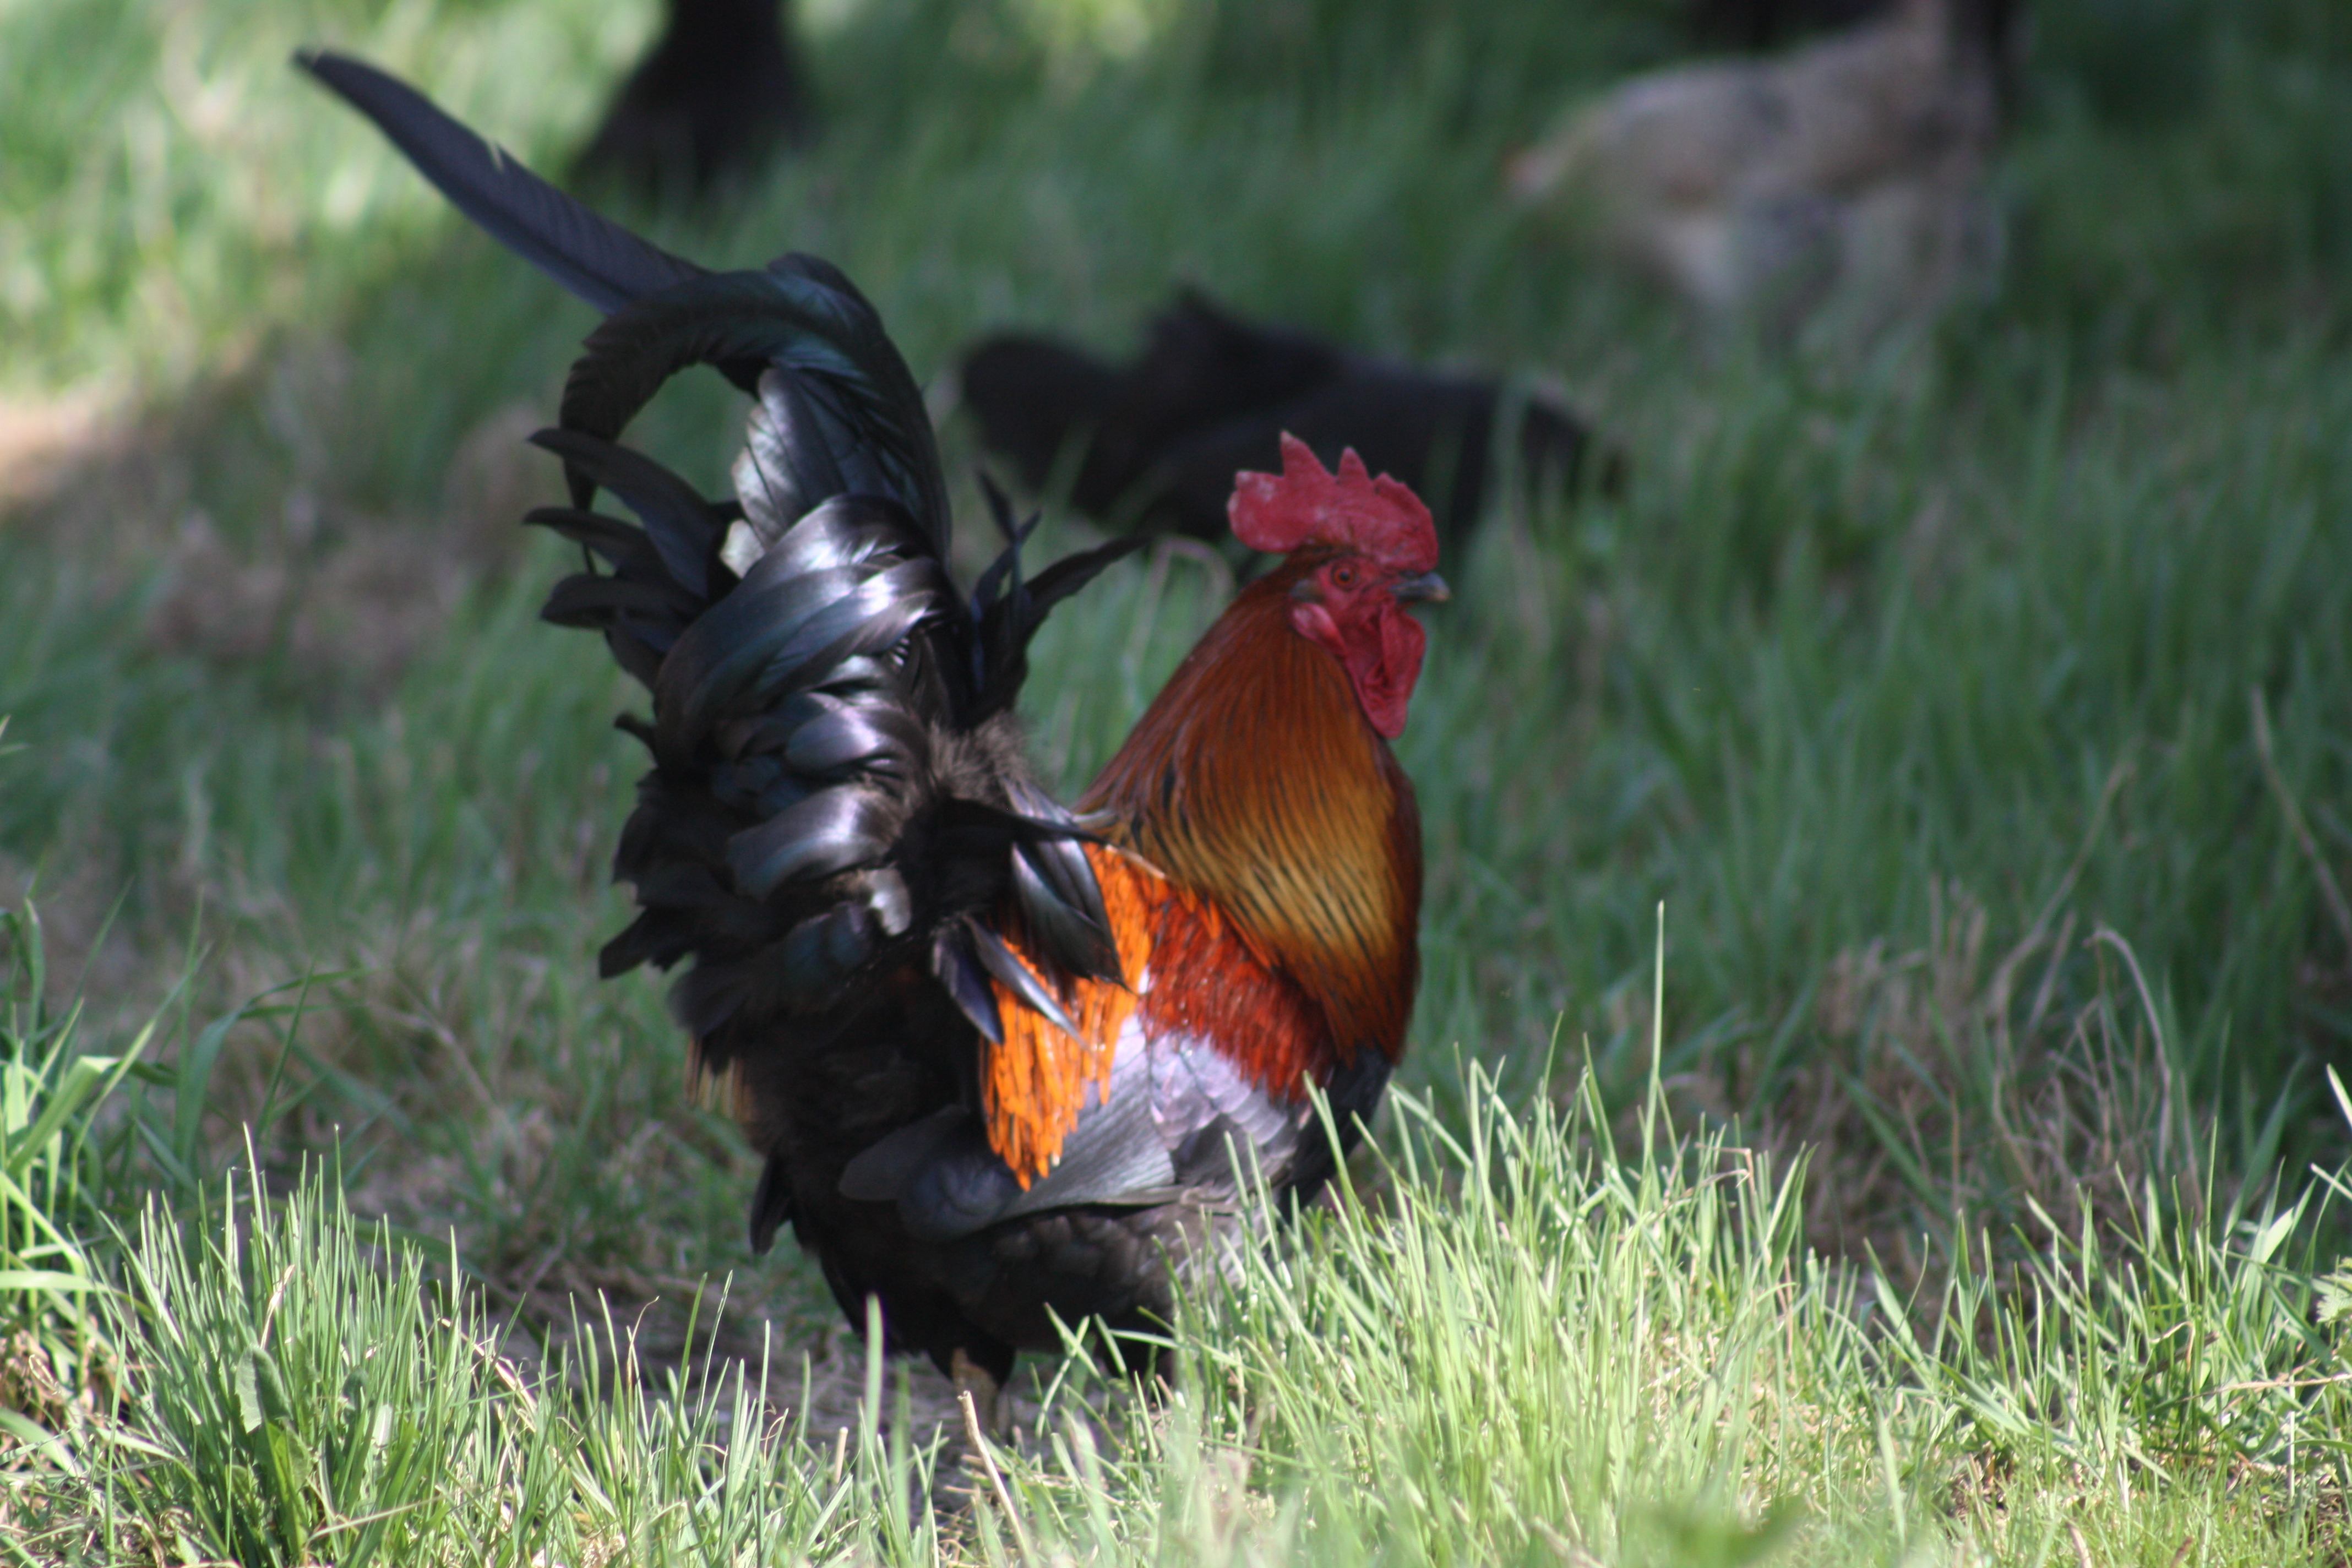
nature, grass, bird, prairie, village, spring, green, beak, chicken, fowl, fauna, rooster, cock, galliformes, vertebrate, phasianidae